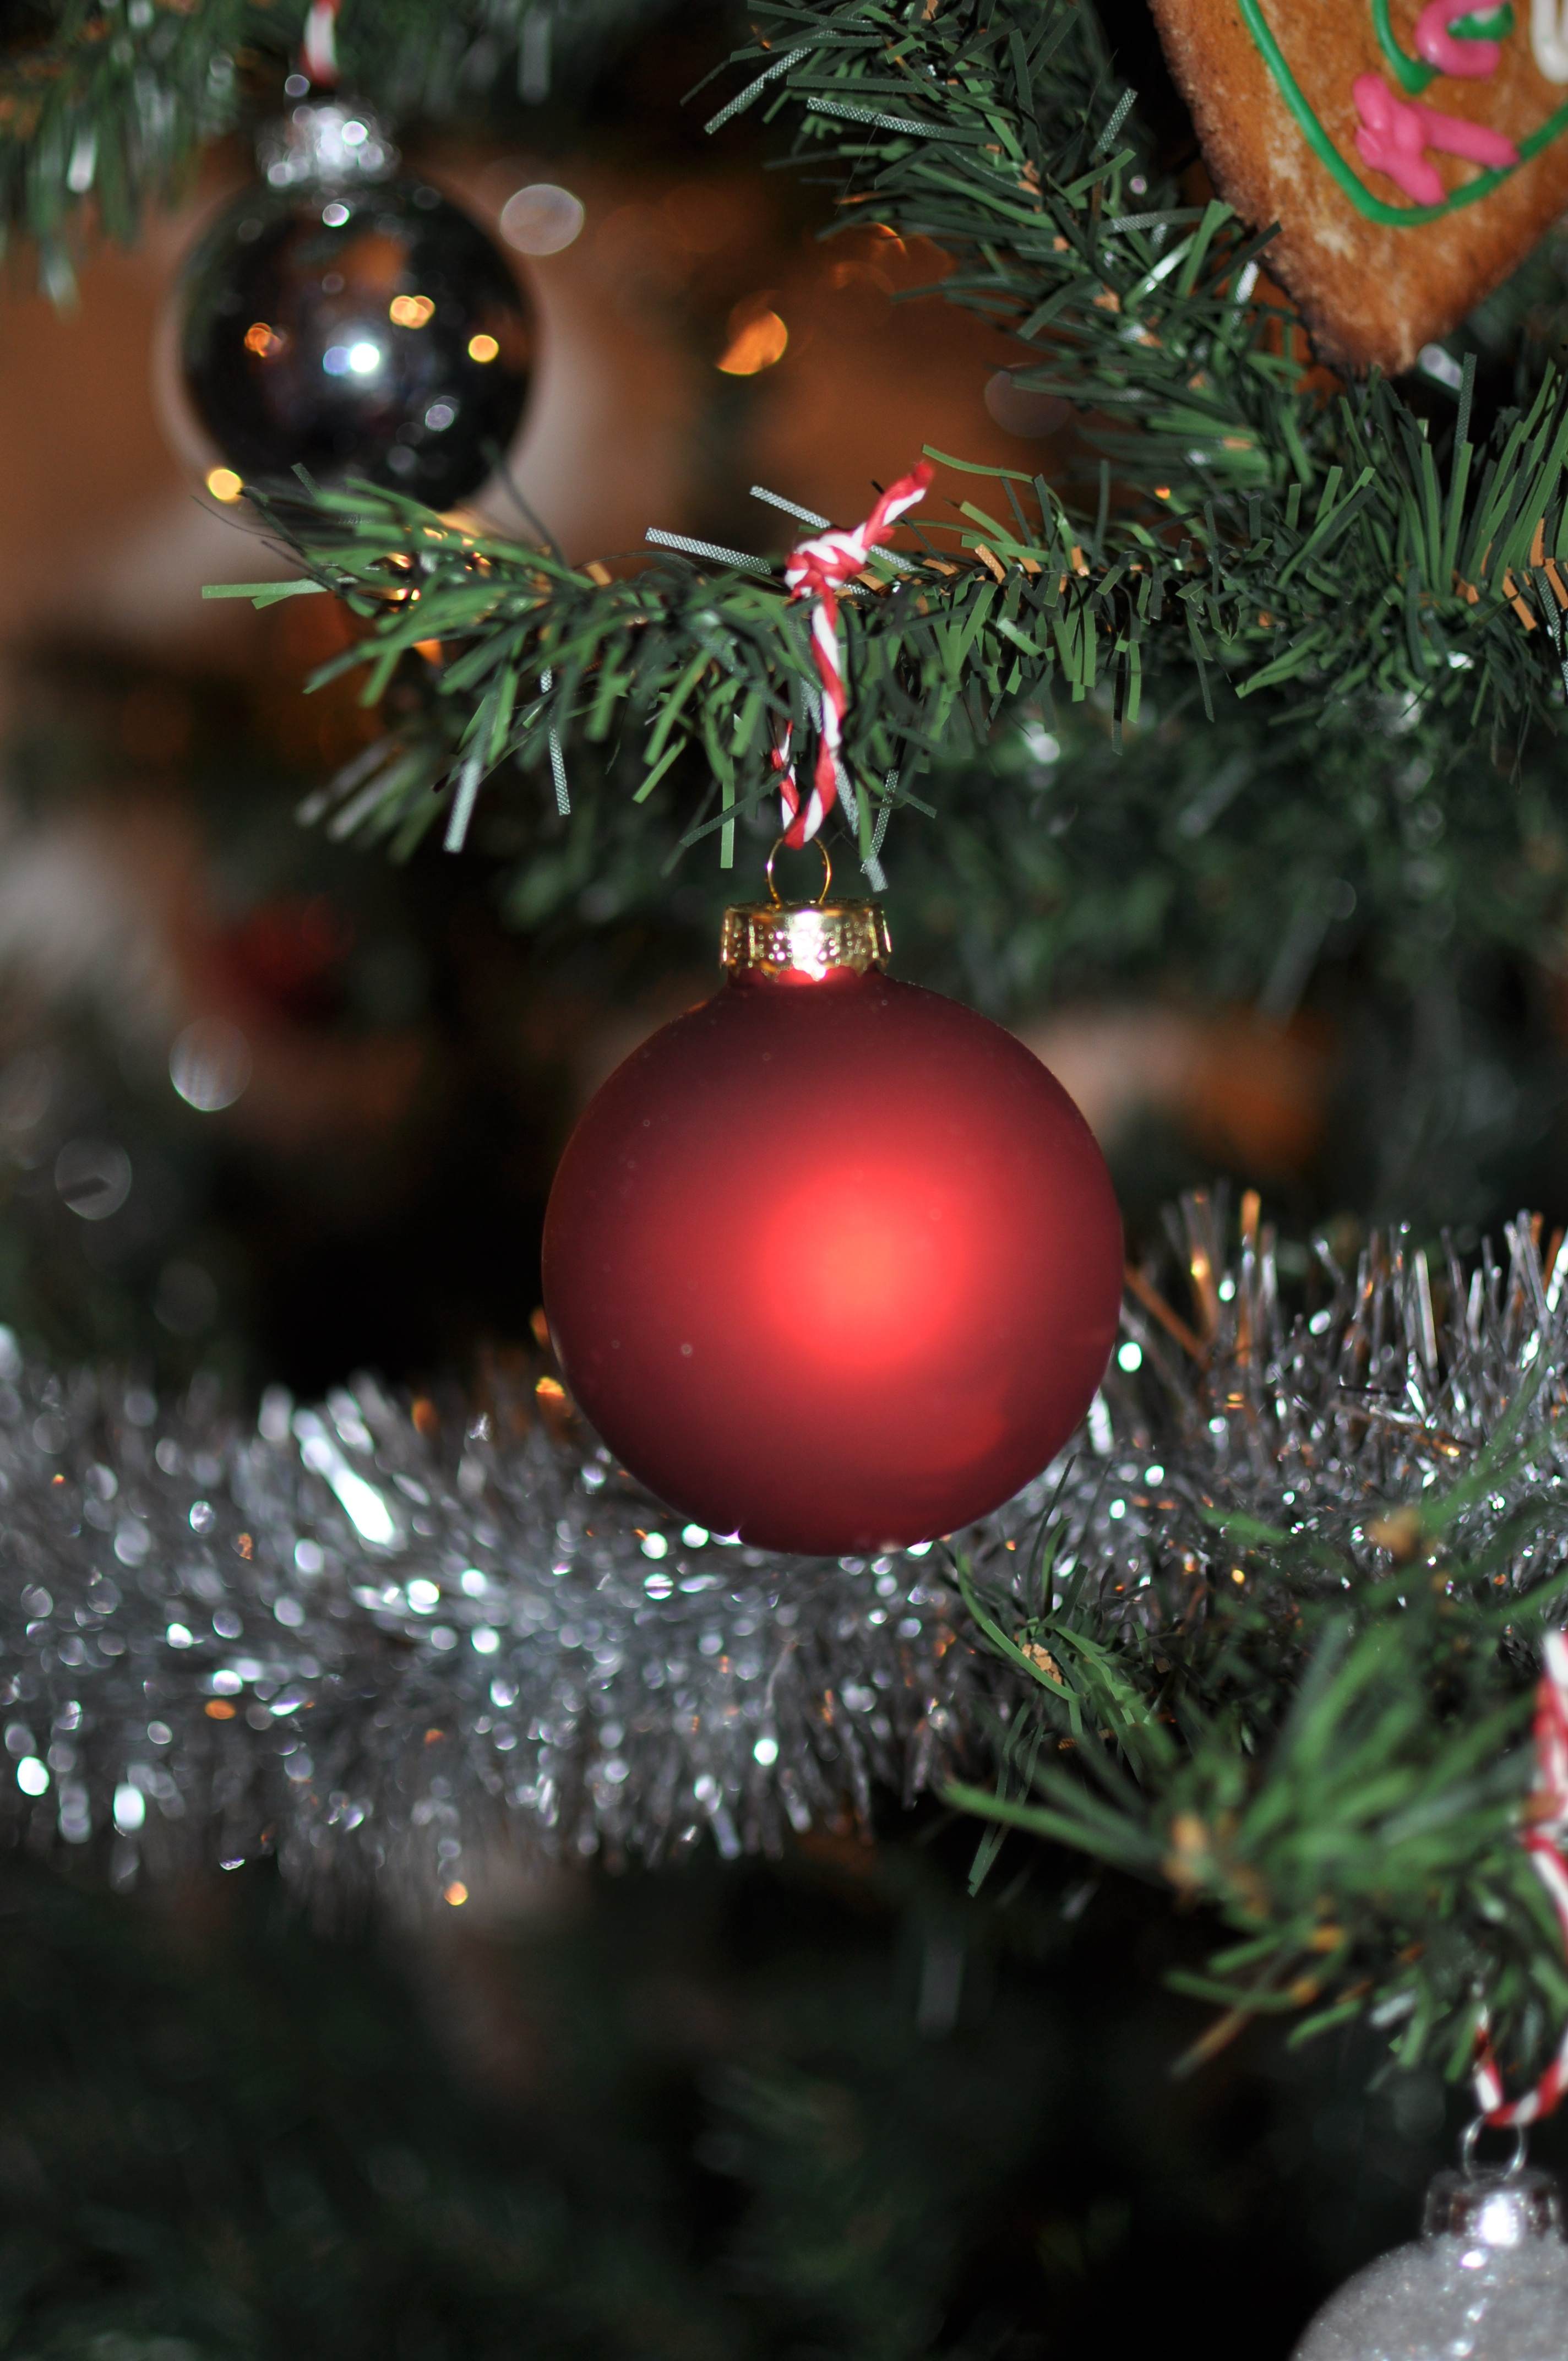
tree, branch, holiday, christmas, fir, christmas tree, christmas decoration, gran, woody plant, julkula